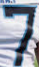
Number: 7